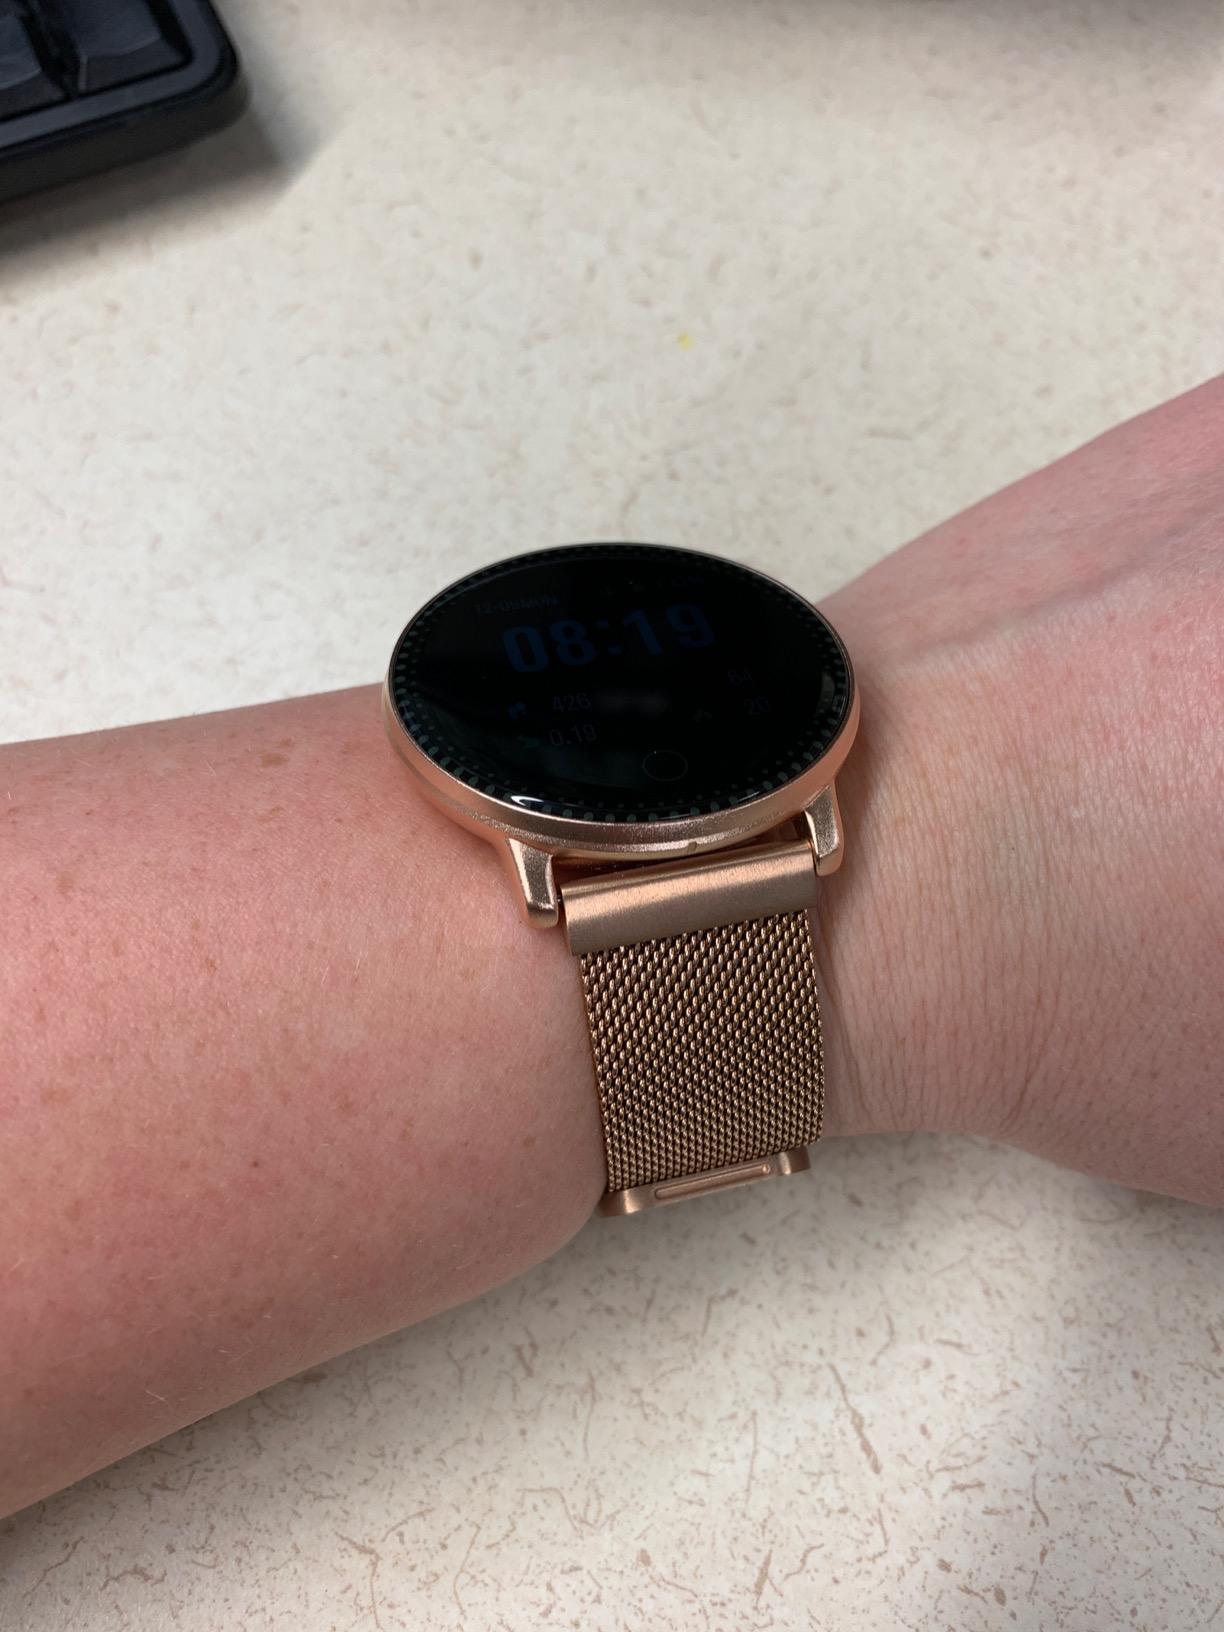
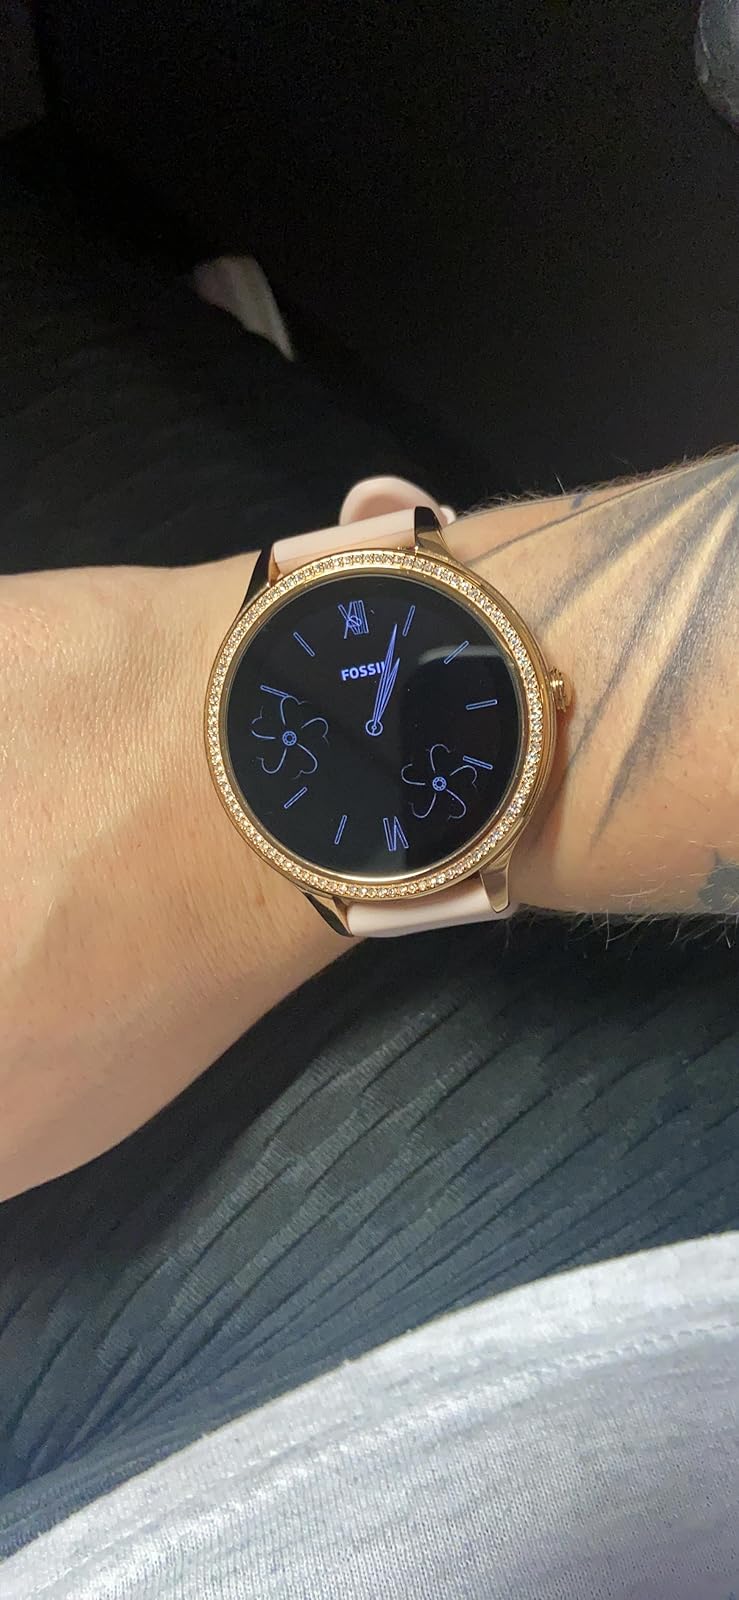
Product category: smartwatch
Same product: no